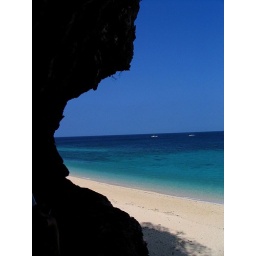
boracay rock profile beside white sand and blue beach